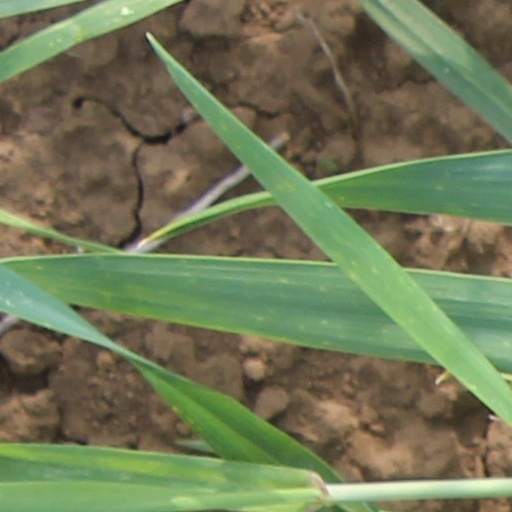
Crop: wheat